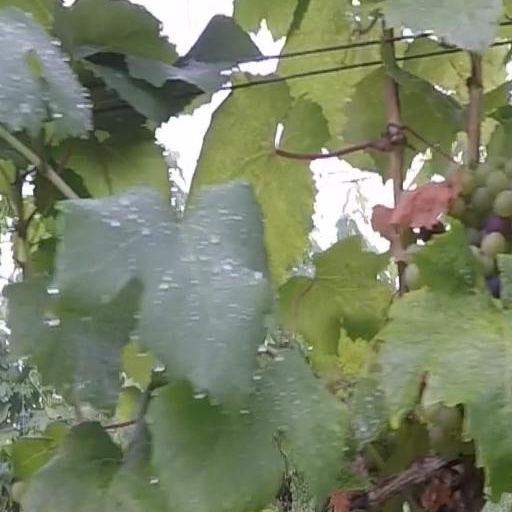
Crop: grape